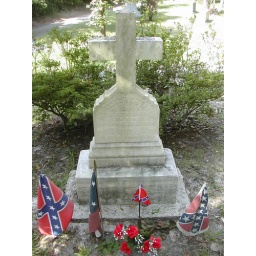
who died when her boat sank and she was drowned by the weight of the gold she earned on her book tour